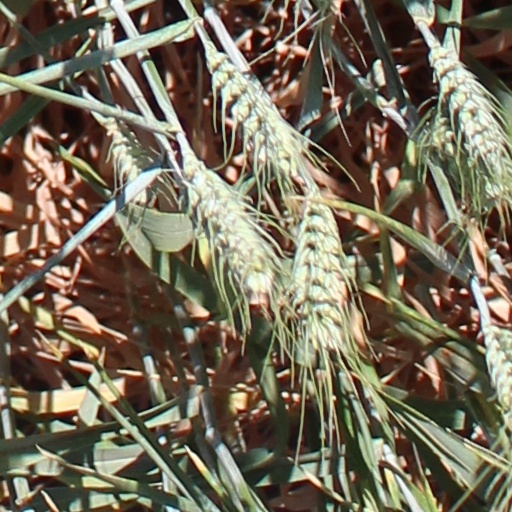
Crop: wheat